Governor of Zonguldak

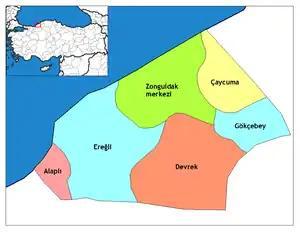
Map of the Province of Zonguldak, showing the provincial districts.

The governor of Zonguldak (Turkish: "Zonguldak Valiliği") is the bureaucratic state official responsible for both national government and state affairs in the Province of Zonguldak. Similar to the Governors of the 80 other Provinces of Turkey, the Governor of Zonguldak is appointed by the Government of Turkey and is responsible for the implementation of government legislation within Zonguldak. The Governor is also the most senior commander of both the Zonguldak provincial police force and the Zonguldak Gendarmerie.